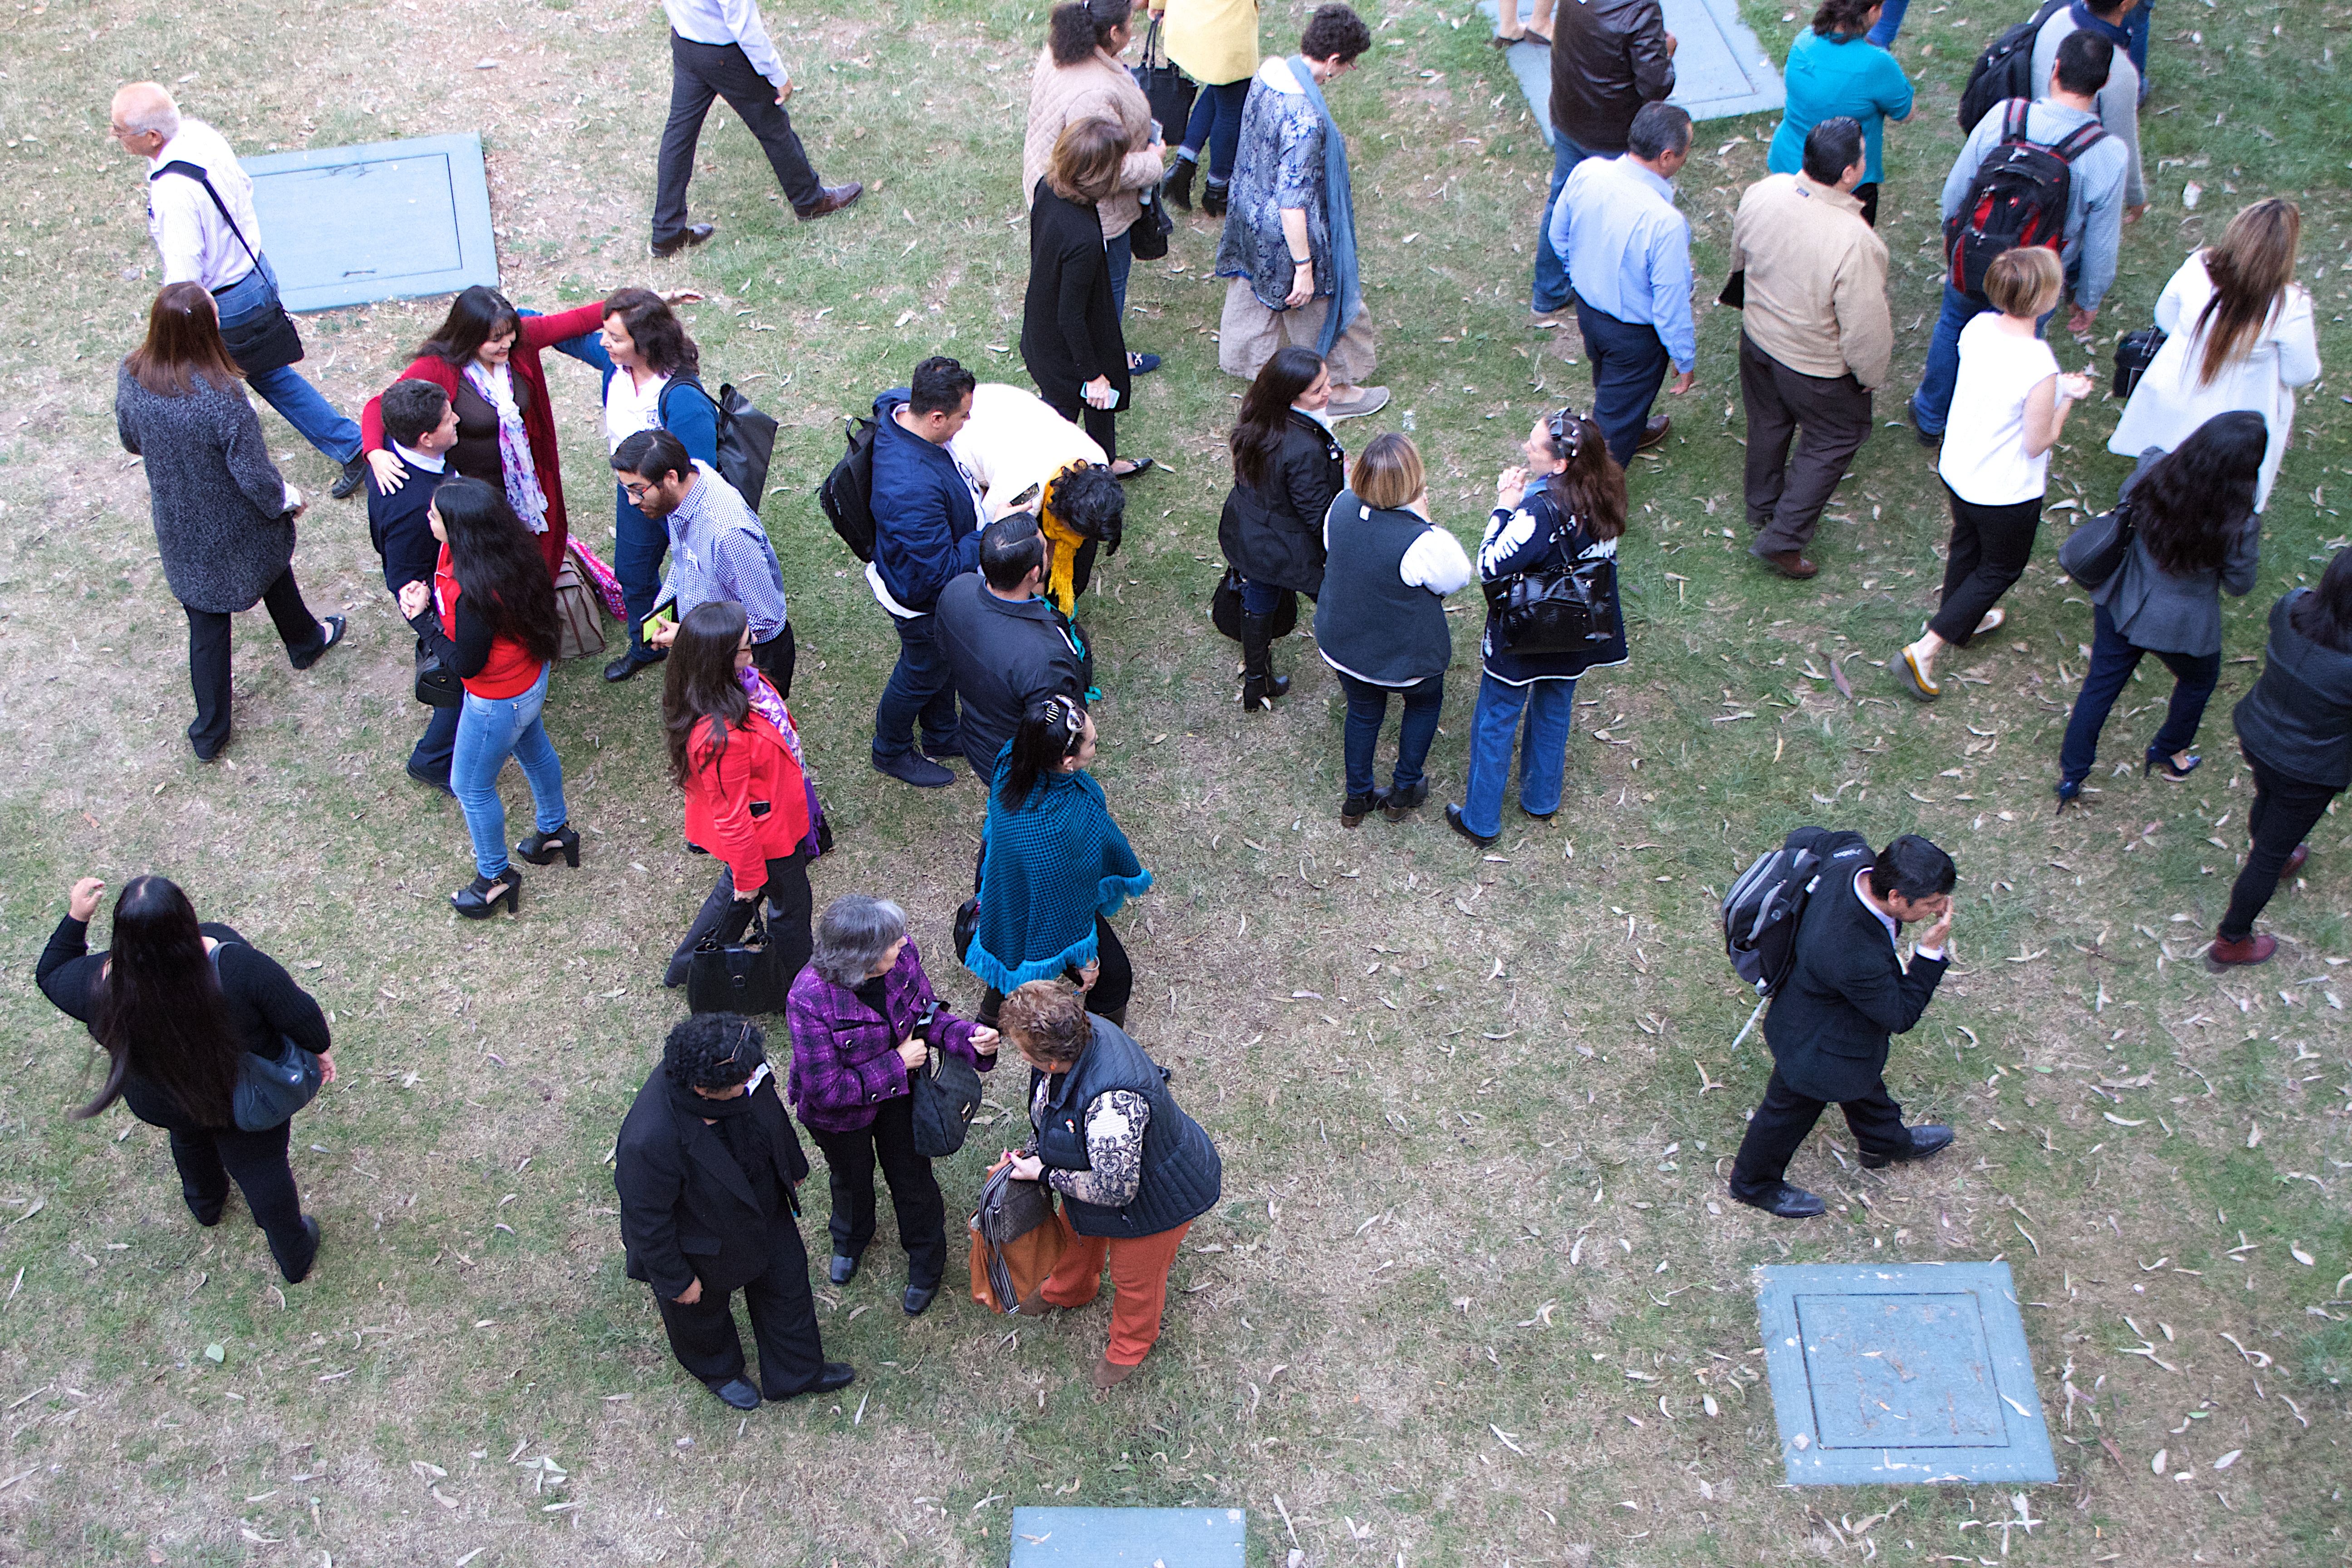
people, udgagora